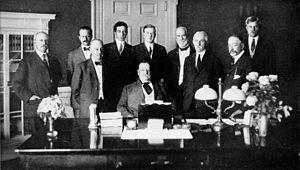
La présidence de William Howard Taft débuta le 4 mars 1909, date de l'investiture de William Howard Taft en tant que 27ᵉ président des États-Unis, et prit fin le 4 mars 1913. Membre du Parti républicain, Taft était le protégé et successeur désigné du président Theodore Roosevelt et il entra en fonction après avoir facilement remporté l'élection présidentielle de 1908 face au candidat démocrate William Jennings Bryan. Il fut défait quatre ans plus tard à l'élection de 1912 par le démocrate Woodrow Wilson, qui lui succéda à la Maison-Blanche.